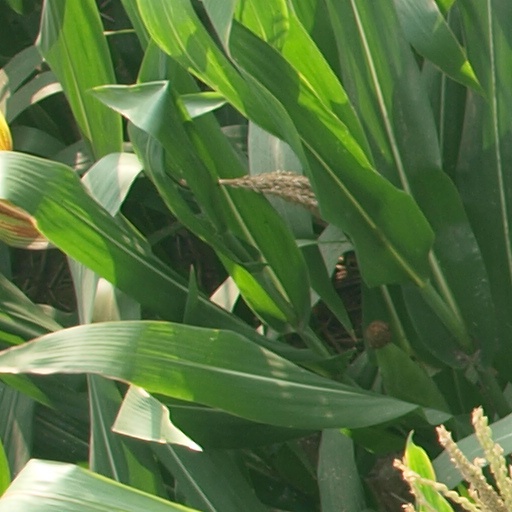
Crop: maize; corn